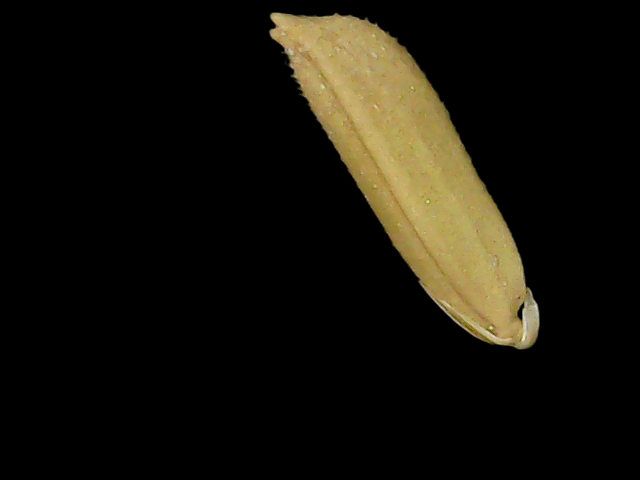
Rice variety: Bd75